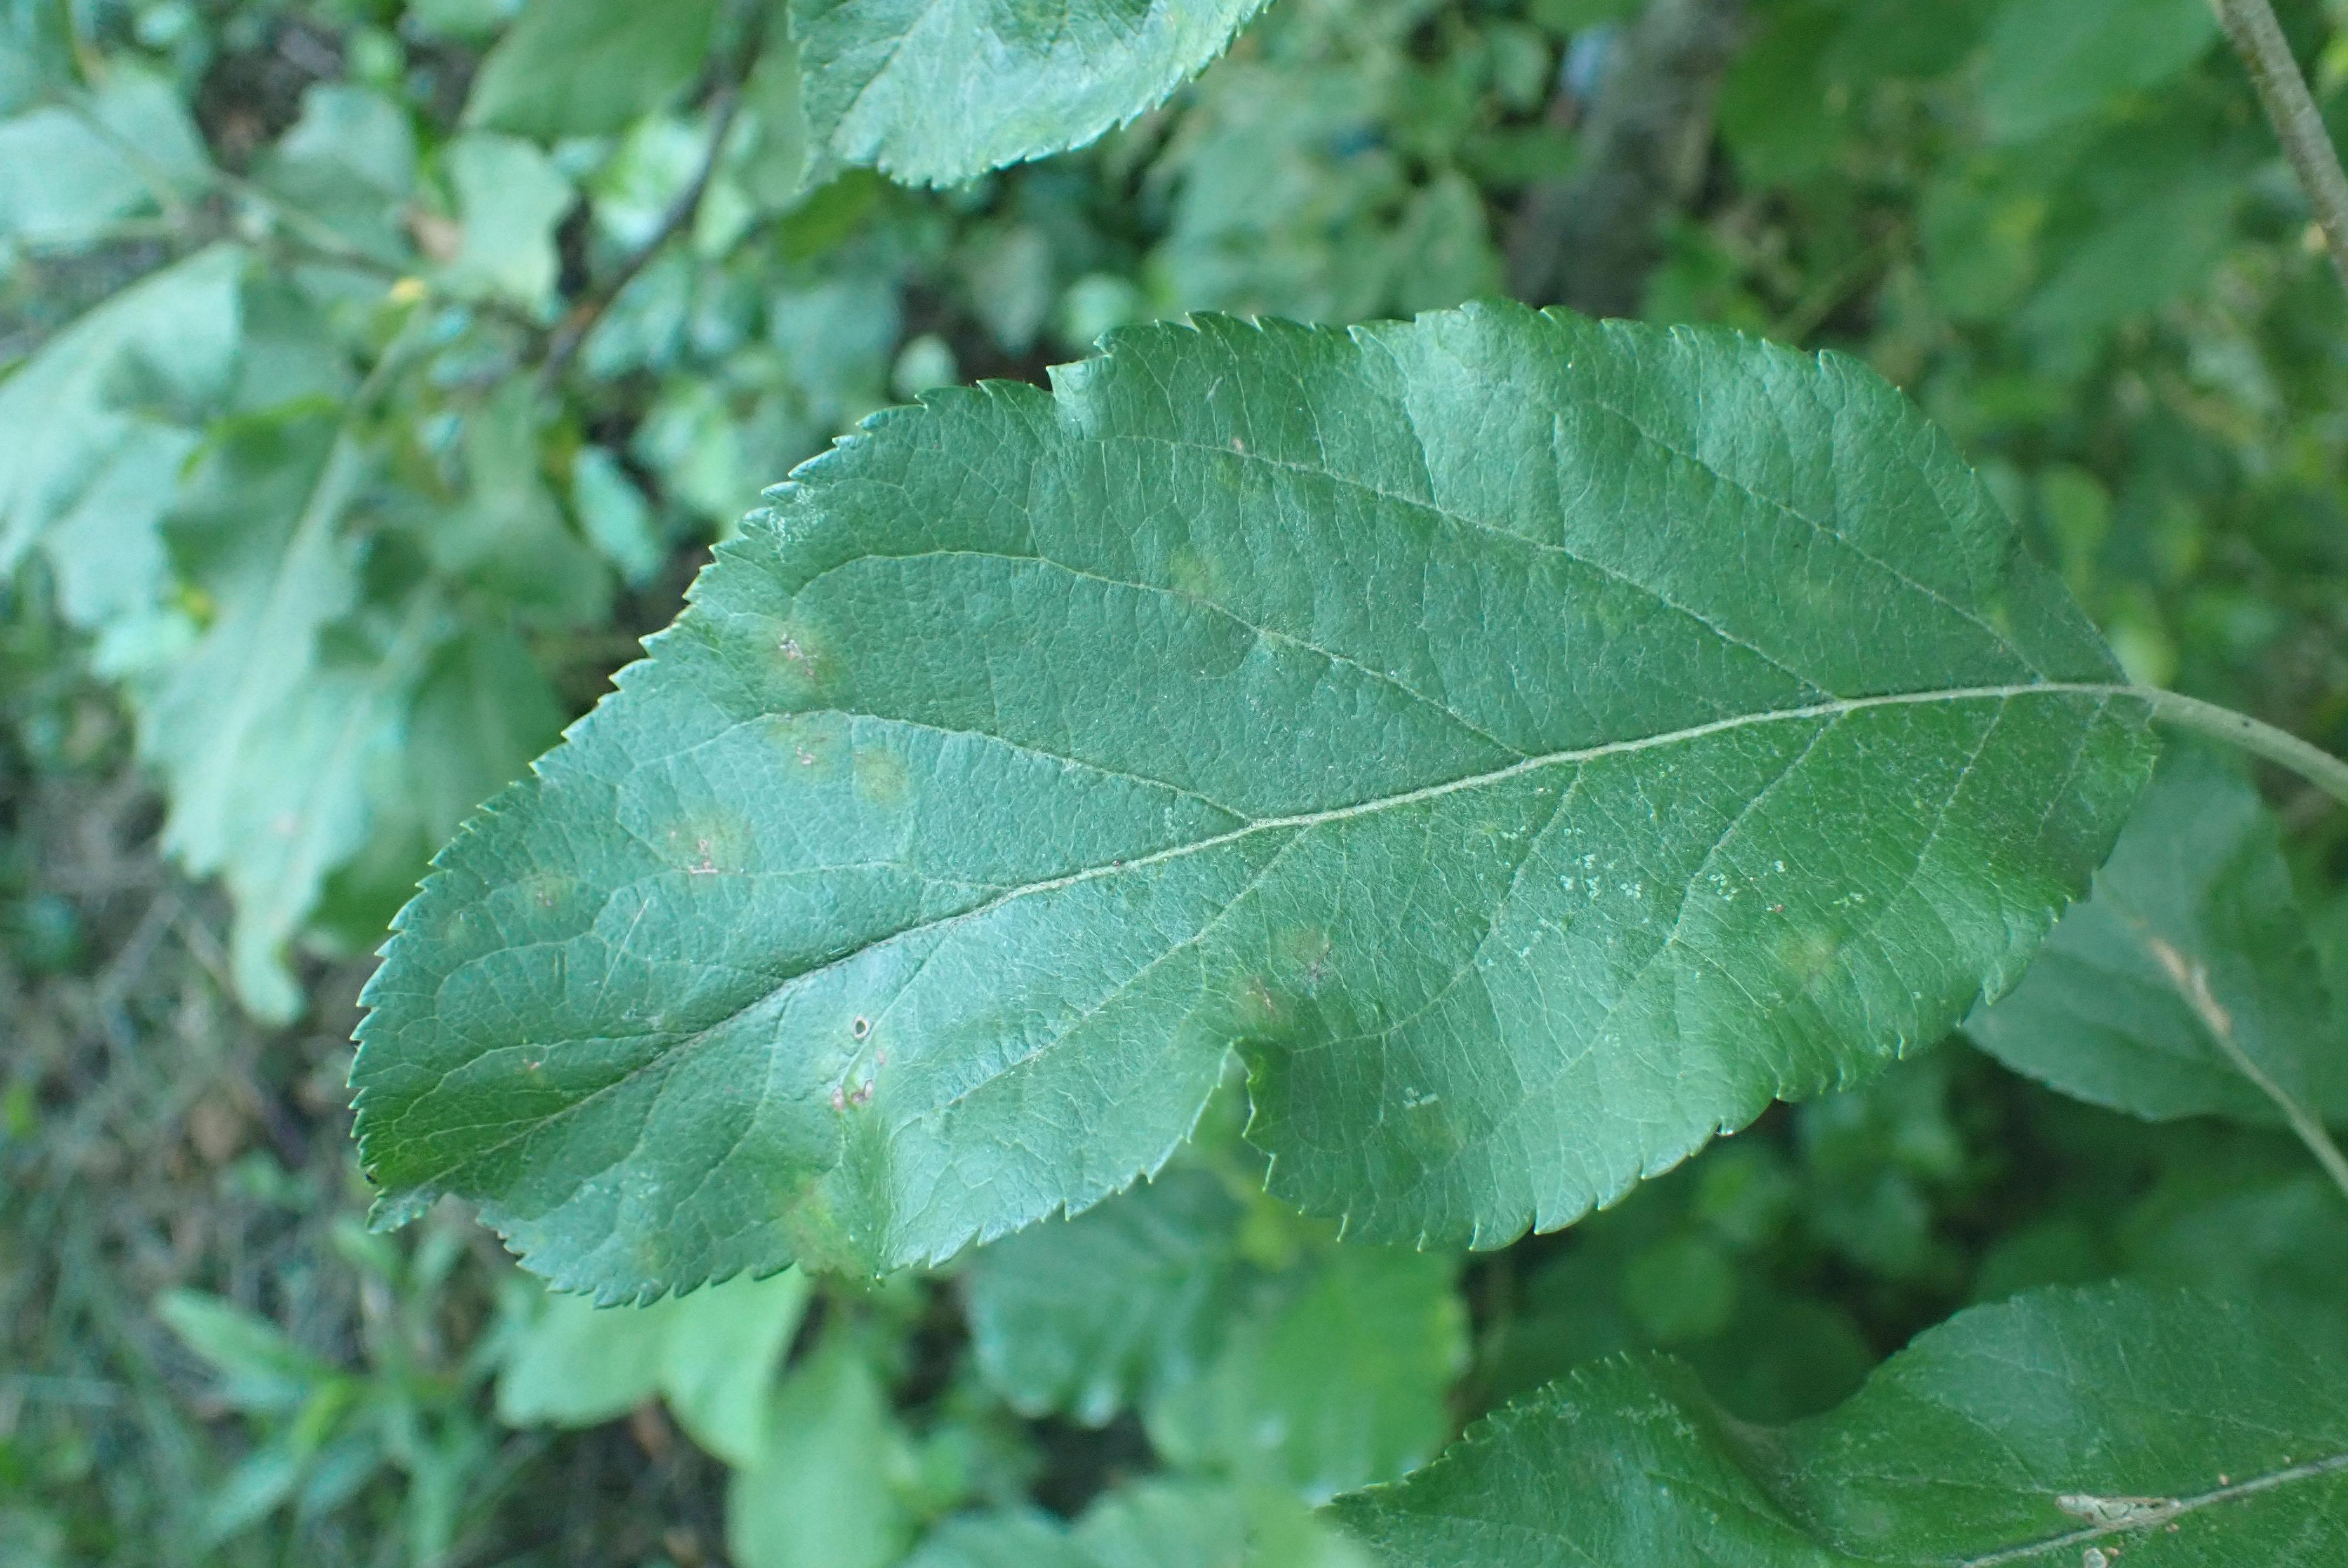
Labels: scab